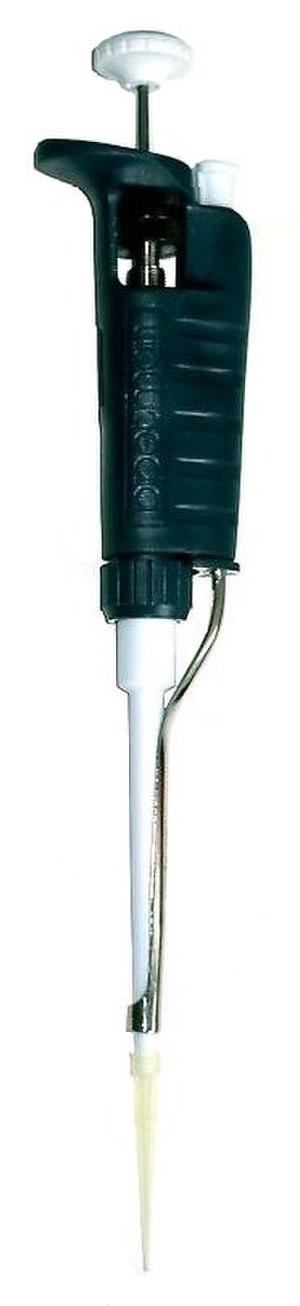
Un système de pipettage automatisé est généralement un dispositif qui effectue automatiquement des transferts programmés de liquide entre les groupes présélectionnés de conteneurs.